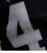
Number: 4